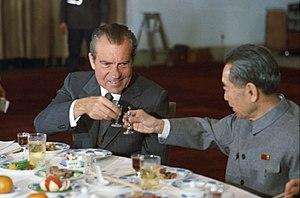
Nixon in China, composé entre 1985 et 1987, est un opéra dont la musique est composée par John Adams, avec un livret d'Alice Goodman. Le thème est la visite de Richard Nixon en Chine en 1972, où il rencontra Mao Zedong et d'autres officiels chinois, marquant un tournant dans les rapports sino-américains.